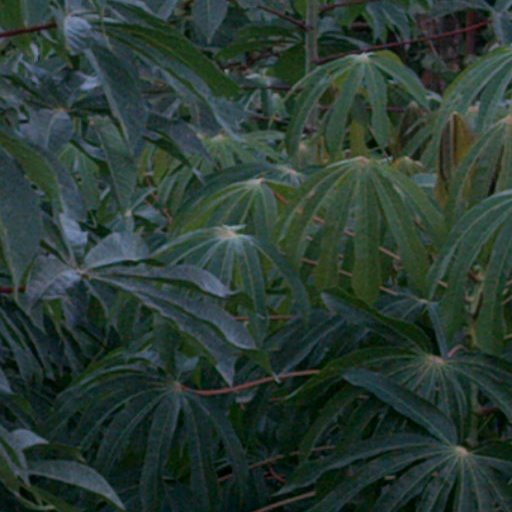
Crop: cassava